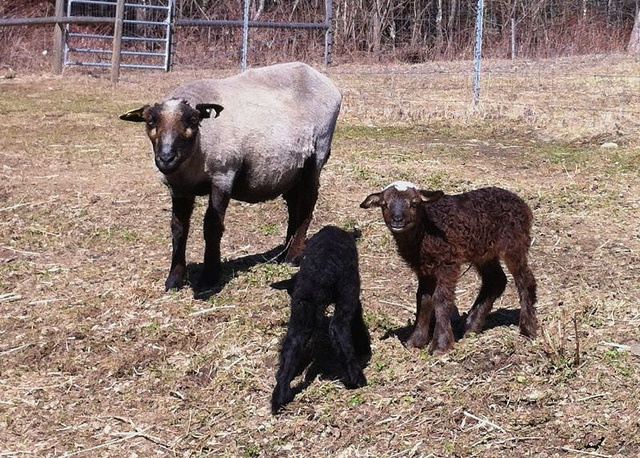
An adult sheep next to two baby sheep.
An adult and two baby sheep standing in a field.
A adult and two baby sheep standing in the grass.
These sheep are standing on top of dry grass.
Sheep standing around with her two babies in the yard